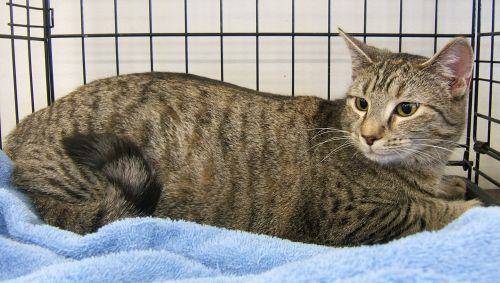
Label: cat